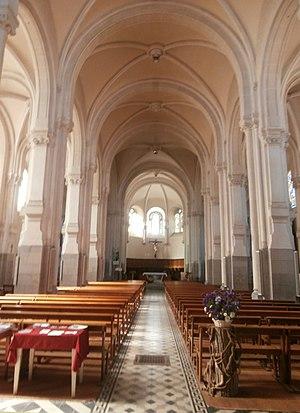
Satillieu: L'église Saint-Priest
L'église Saint-Priest est érigée dans la commune de Satillieu, département de l'Ardèche en région Auvergne-Rhône-Alpes. Son architecture est de style néoroman. L'édifice est situé au cœur du chef-lieu de la commune. Les plans sont l’œuvre de l’abbé Treillat, architecte diocésain.